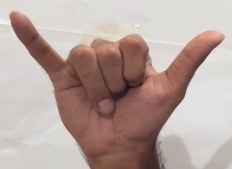
ASL sign: Y